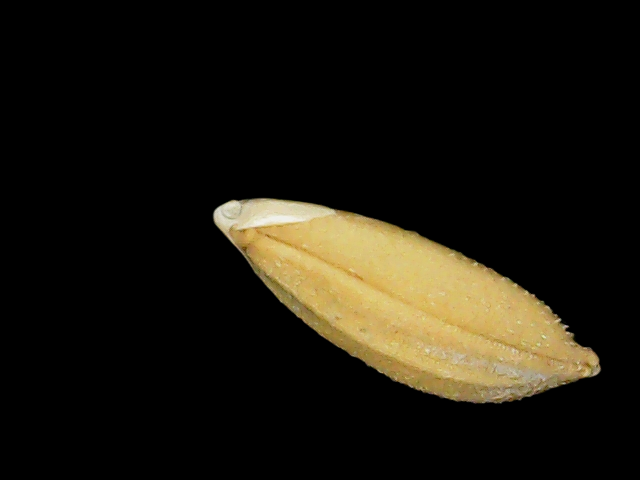
Rice variety: Binadhan10